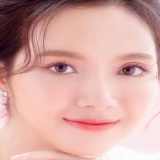
ca sĩ Jang Mi